Cedrick Hardman

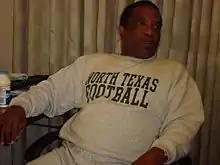
Hardman in 2003

Cedrick Ward Hardman (October 4, 1948 – March 8, 2019) was an American professional football defensive end who played in the National Football League (NFL) for the San Francisco 49ers and the Oakland Raiders, then played in the United States Football League (USFL) for the Oakland Invaders. Hardman's thirteen-year football career lasted from 1970 to 1981 in the NFL and ended as a player/coach in 1983 with the Invaders. Hardman held the record for most sacks in a season for the 49ers recording 18 sacks in only 14 games during the 1971 season with the 49ers until 2012, when it was broken by Aldon Smith with 19.5.